Playford Hall

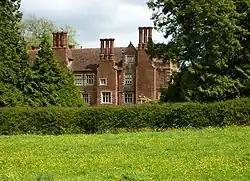

Playford Hall is a country house in the civil parish of Playford, in the East Suffolk district, in the county of Suffolk, England. Playford Hall is set in 30 acres, the gardens were designed in 1960 by Lady Penelope Aitken. Playford Hall is owned and occupied by the Melrose family and the grounds are sometimes opened to support charities. The house is a Grade II* listed building and the moated site is a scheduled monument.